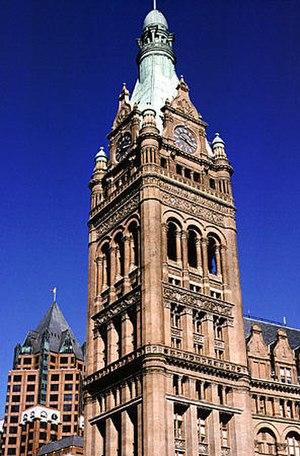
Milwaukee est la plus grande ville de l'État du Wisconsin et la 25ᵉ ville des États-Unis de par sa population. La ville est le siège du comté de Milwaukee, dans le sud-est du Wisconsin, sur la rive du lac Michigan. Elle est située à environ 150 km au nord de Chicago. En 2011, selon le Bureau du recensement des États-Unis, sa population était de 597 867 personnes dans une agglomération de 2 025 898 habitants.
L'Hôtel de ville de Milwaukee, en anglais : Milwaukee City Hall, est le siège officiel du gouvernement de la ville de Milwaukee, dans le Wisconsin.